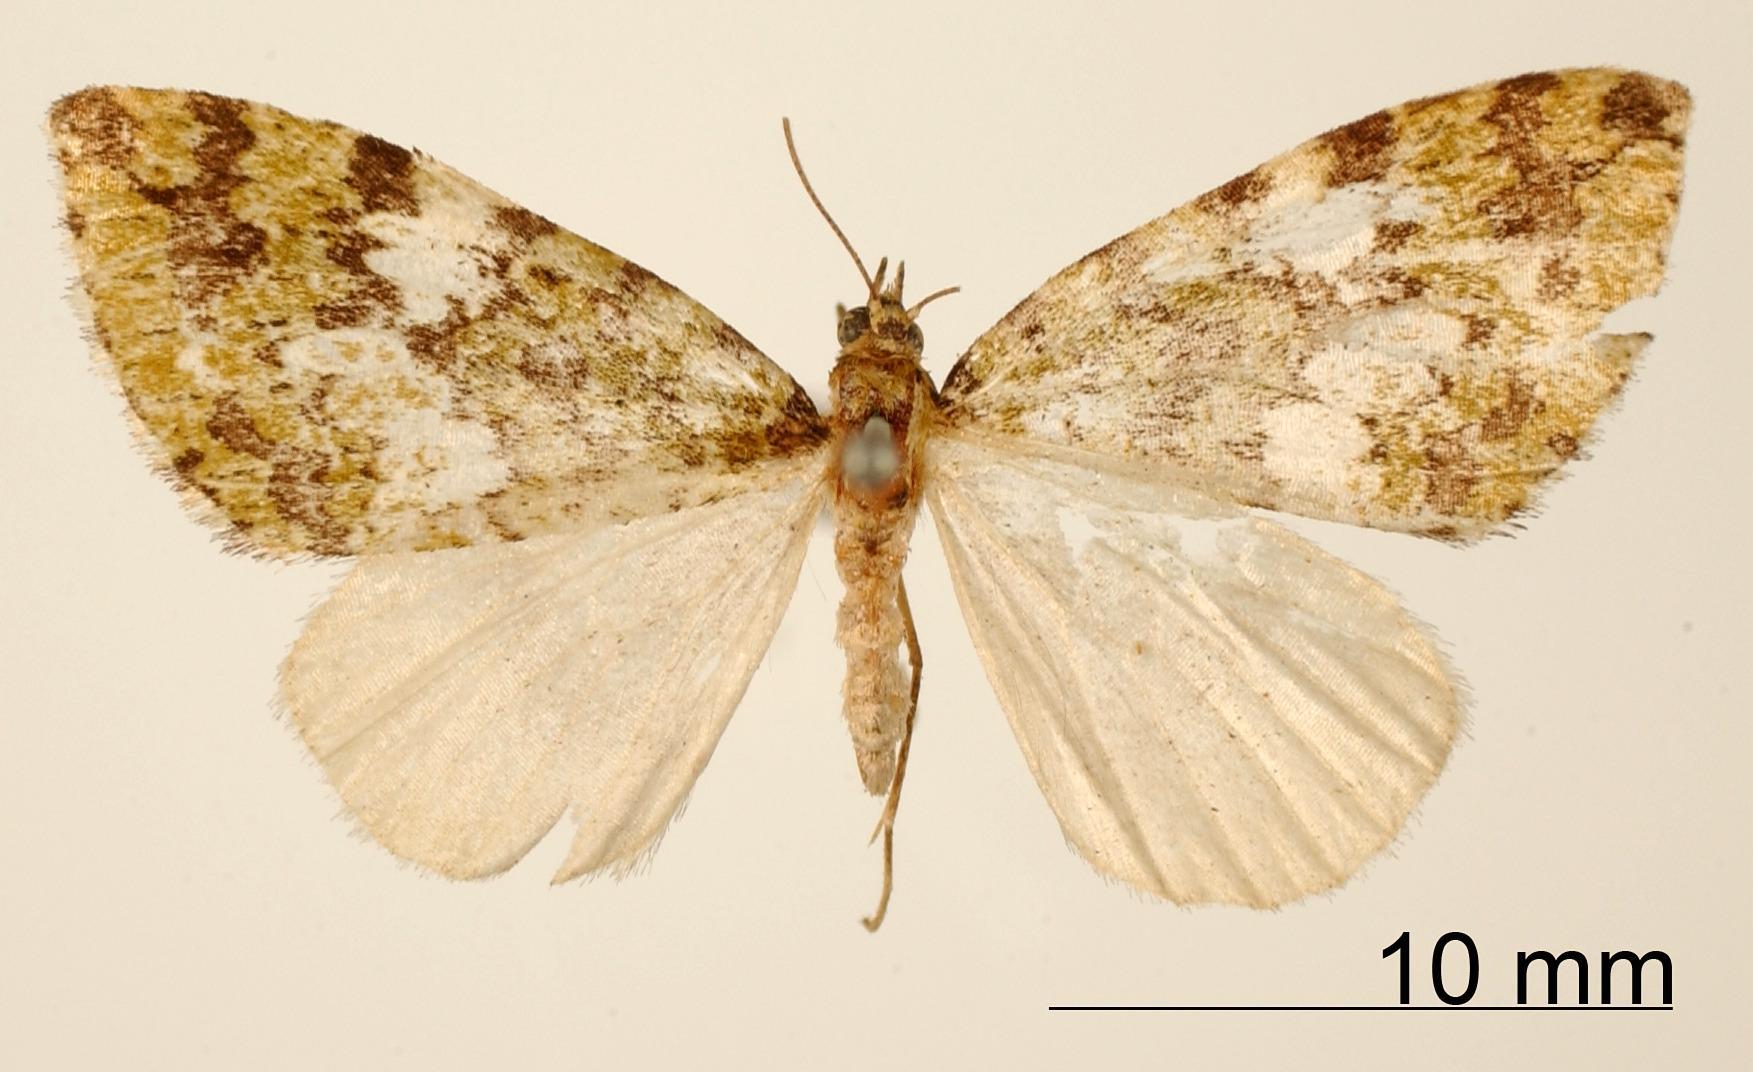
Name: Hydriomena vernata
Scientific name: Hydriomena vernata Schaus, 1912
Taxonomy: Animalia, Arthropoda, Insecta, Lepidoptera, Geometridae, Larentiinae
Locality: Volcan de Turrialba, Costa Rica